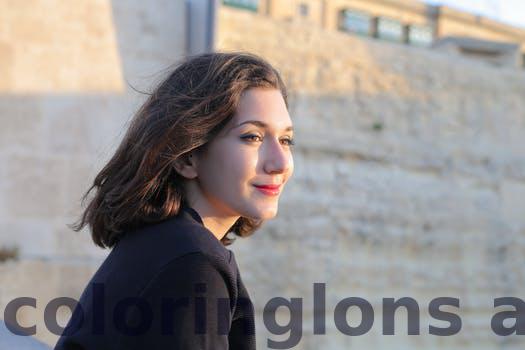
Label: Watermark